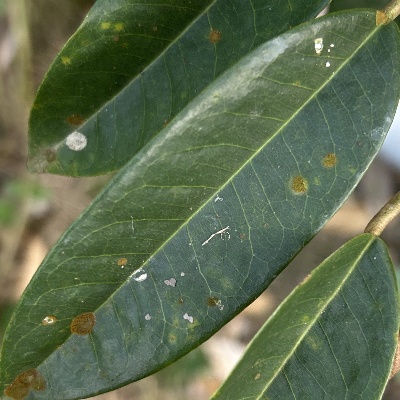
Label: Leaf_Algal